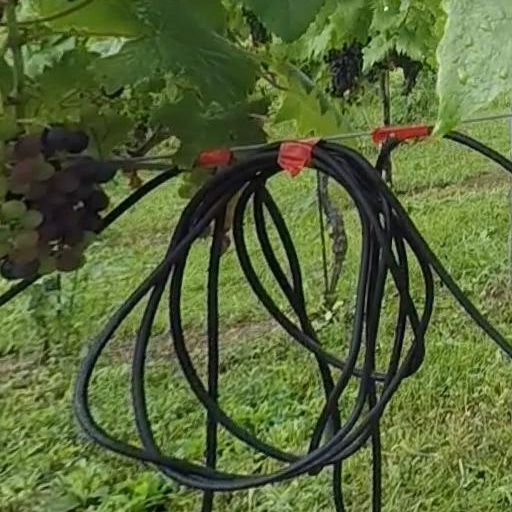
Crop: grape